Tonsil stones

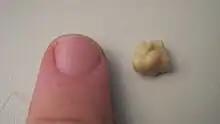
General size of a tonsilolith compared to a finger

Much rarer than the typical tonsil stones are giant tonsilloliths. Giant tonsilloliths may often be mistaken for other oral maladies, including peritonsillar abscess, and tumors of the tonsil. On average, tonsil stones should appear within a similar range of the image shown here; however, individuals with extenuating cases have been reported. In these instances, extensive care such as extraction by a licensed medical professional may be needed.